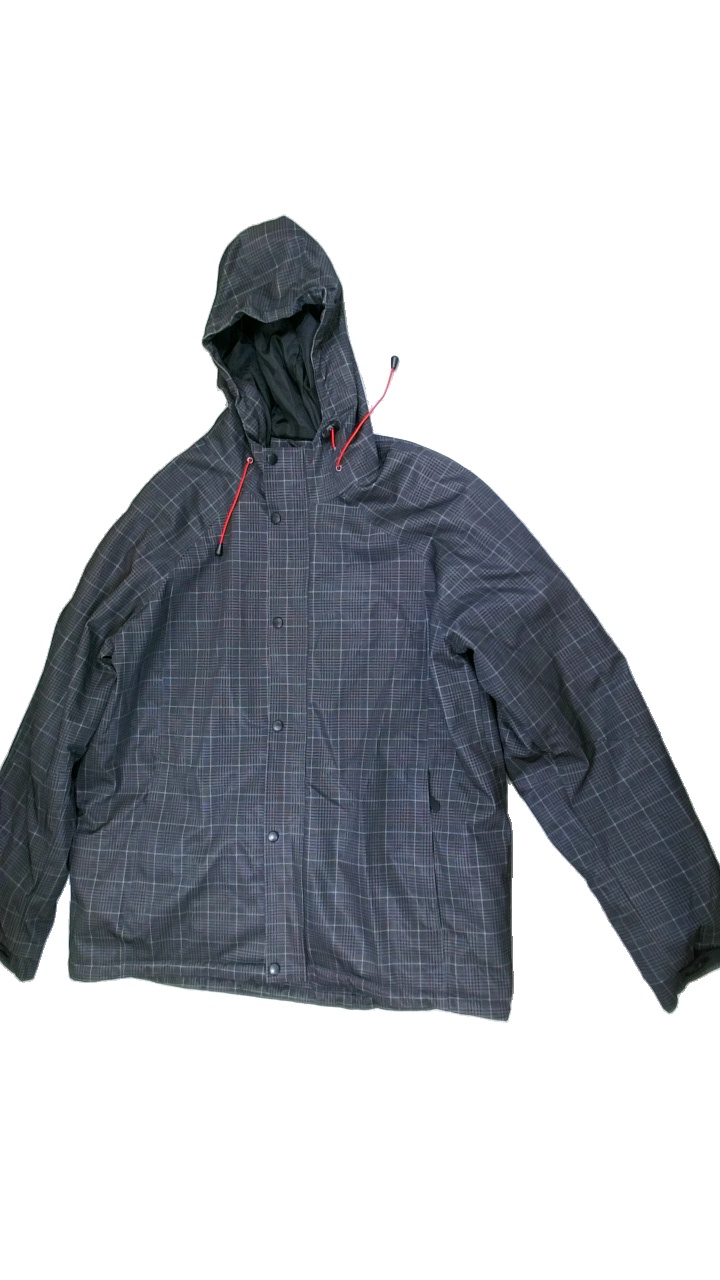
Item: Outerwear (Men)
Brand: Mywear (ica)
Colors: Multicolor, Brown, Black, White, Grey
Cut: Regular
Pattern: Checkered print
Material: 100%polyester
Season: Autumn
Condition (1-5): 5
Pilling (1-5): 5
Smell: Minor
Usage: Reuse
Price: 100-150